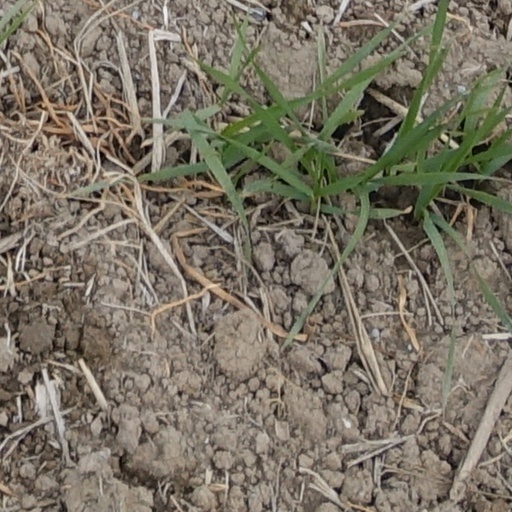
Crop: wheat